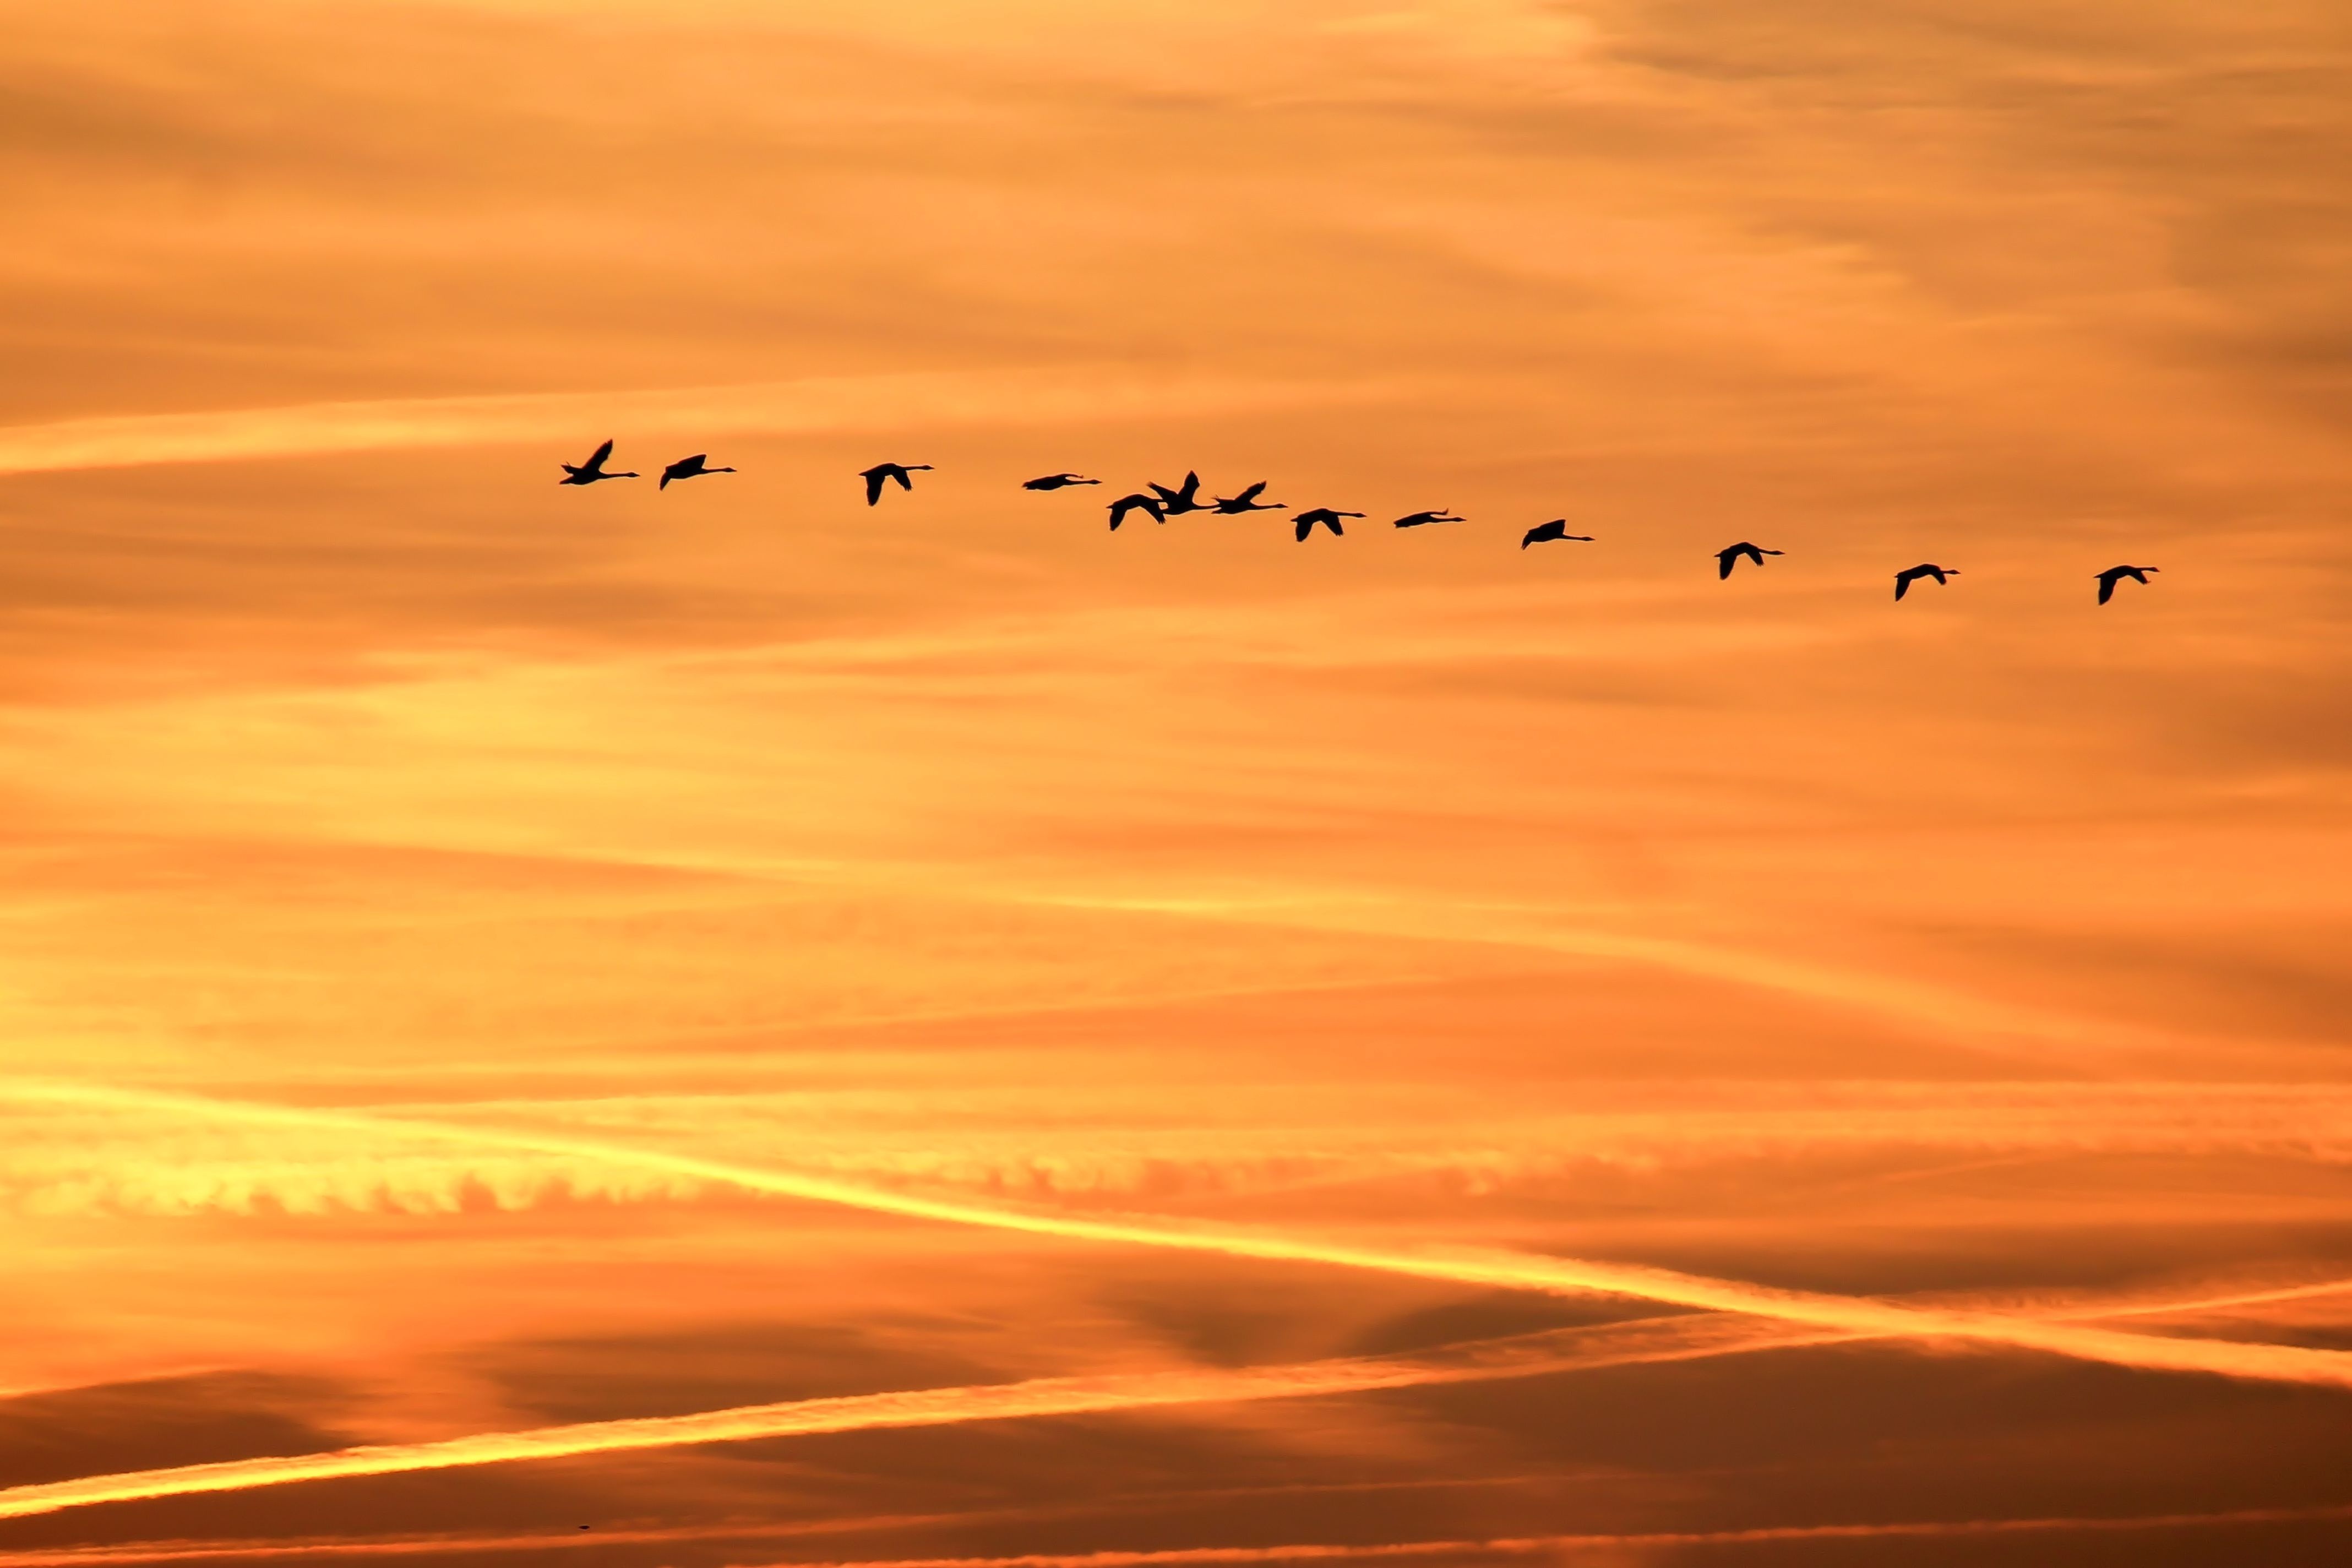
landscape, nature, horizon, wing, cloud, sky, sun, sunrise, sunset, prairie, sunlight, morning, dawn, dusk, evening, plain, birds, skies, mood, morgenstimmung, atmospheric, afterglow, bird migration, prettin, flying birds, atmospheric phenomenon, animal migration, elbaue